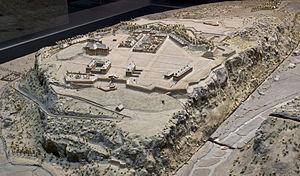
Plan-relief de la forteresse de Mont-Dauphin. Plan-relief construit en 1695. Échelle 1/600e. Le développement attendu de la ville a été anticipé. L'église est représentée terminée alors qu'elle n'a jamais été achevée.
Le régiment de Castellas est un régiment d’infanterie suisse du Royaume de France créé en 1672.
Mont-Dauphin est une commune française située dans le département des Hautes-Alpes en région Provence-Alpes-Côte d'Azur.
L'Invasion du Dauphiné en 1692 est un épisode de l'histoire du Queyras et du Gapençais au cours duquel une armée de 40 000 hommes commandée par Victor-Amédée II de Savoie impliqué dans la Ligue d'Augsbourg, occupa et dévasta la région correspondant au nord du futur département des Hautes-Alpes.
L’œuvre de Vauban est monumentale car il a conçu et suivi la réalisation de plus de 150 places fortes ainsi que de vastes ouvrages civils en France. Douze sites, qui ont bénéficié de leur inscription de l’œuvre remarquable de Vauban sur la liste du patrimoine mondial de l’UNESCO. permettent d’en fournir une analyse scientifique en croisant plusieurs critères typologiques :
Les Hautes-Alpes sont un département français de la région Provence-Alpes-Côte d'Azur. L'Insee et la Poste lui attribuent le code 05. Son chef-lieu est Gap. Les habitants des Hautes-Alpes sont les Haut-Alpins. Les Hautes-Alpes sont un département dont le territoire est entièrement situé en zone de montagne, comprenant notamment la plus haute préfecture de France et la commune la plus élevée d'Europe. Il est frontalier avec l'Italie.